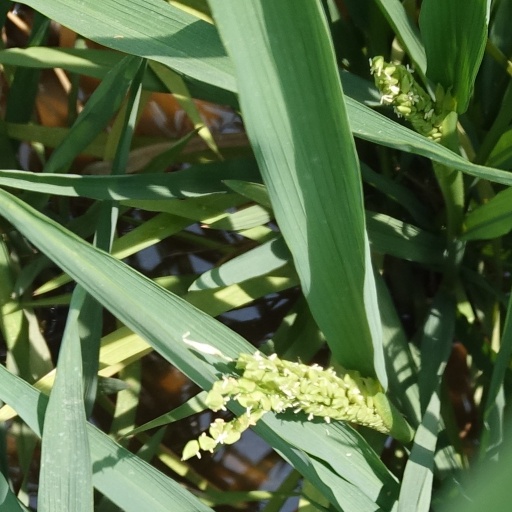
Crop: rice